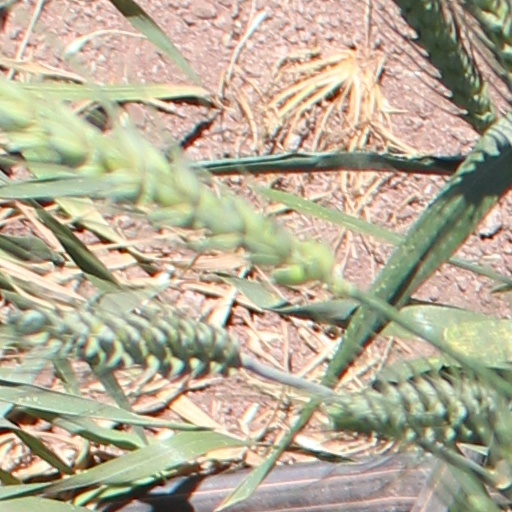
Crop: wheat